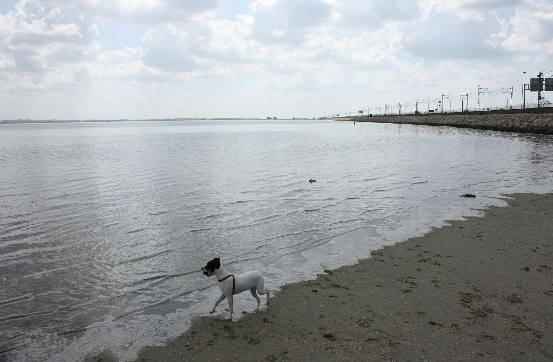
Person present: No